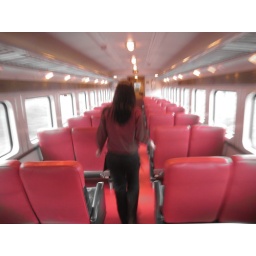
Ashley in an Alaska rail car with red color accent